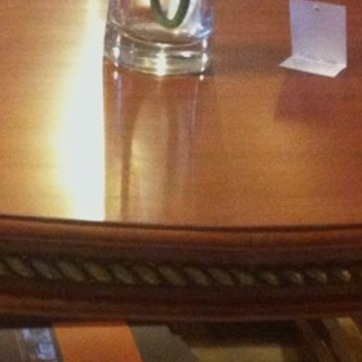
Material: wood